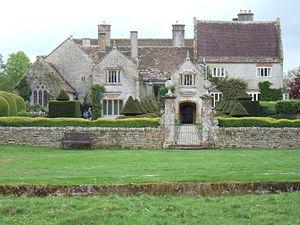
Cette liste des musées du Somerset, Angleterre contient des musées qui sont définis dans ce contexte comme des institutions qui recueillent et soignent des objets d'intérêt culturel, artistique, scientifique ou historique. leurs collections ou expositions connexes disponibles pour la consultation publique. Sont également inclus les galeries d'art à but non lucratif et les galeries d'art universitaires. Les musées virtuels ne sont pas inclus.